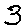
Label: 3